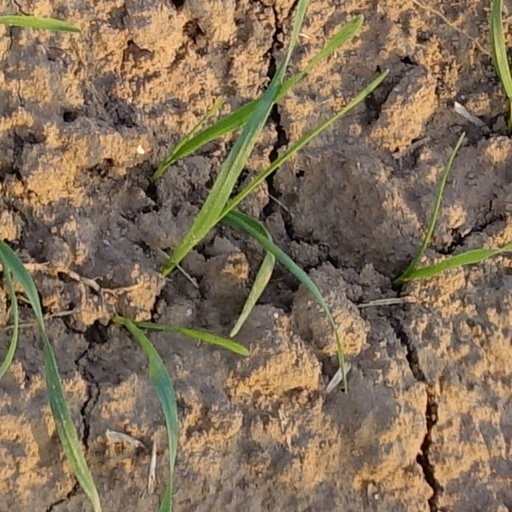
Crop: wheat